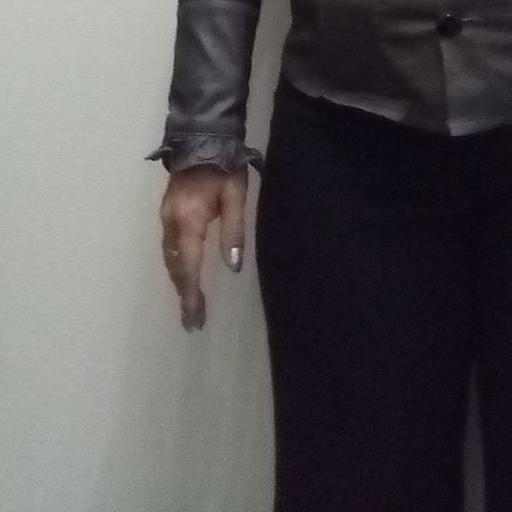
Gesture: no_gesture